Pablo López (footballer, born 1982)

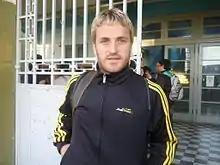
Pablo Darío López

Pablo Darío López (born 1982-06-04 in Lomas de Zamora) is a former Argentine football midfielder.